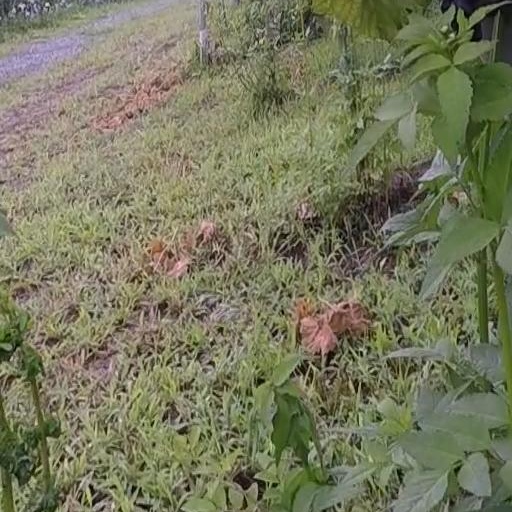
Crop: grape